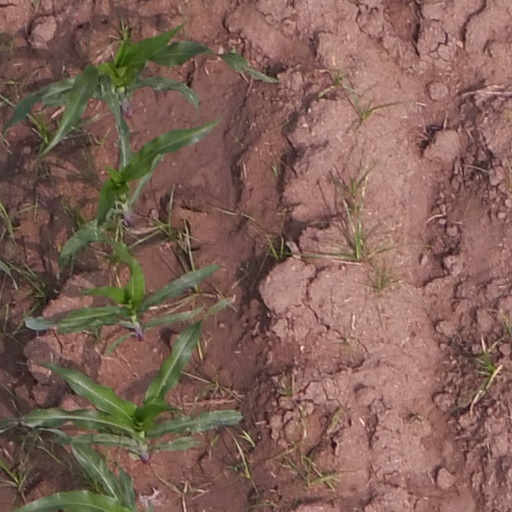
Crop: maize; corn